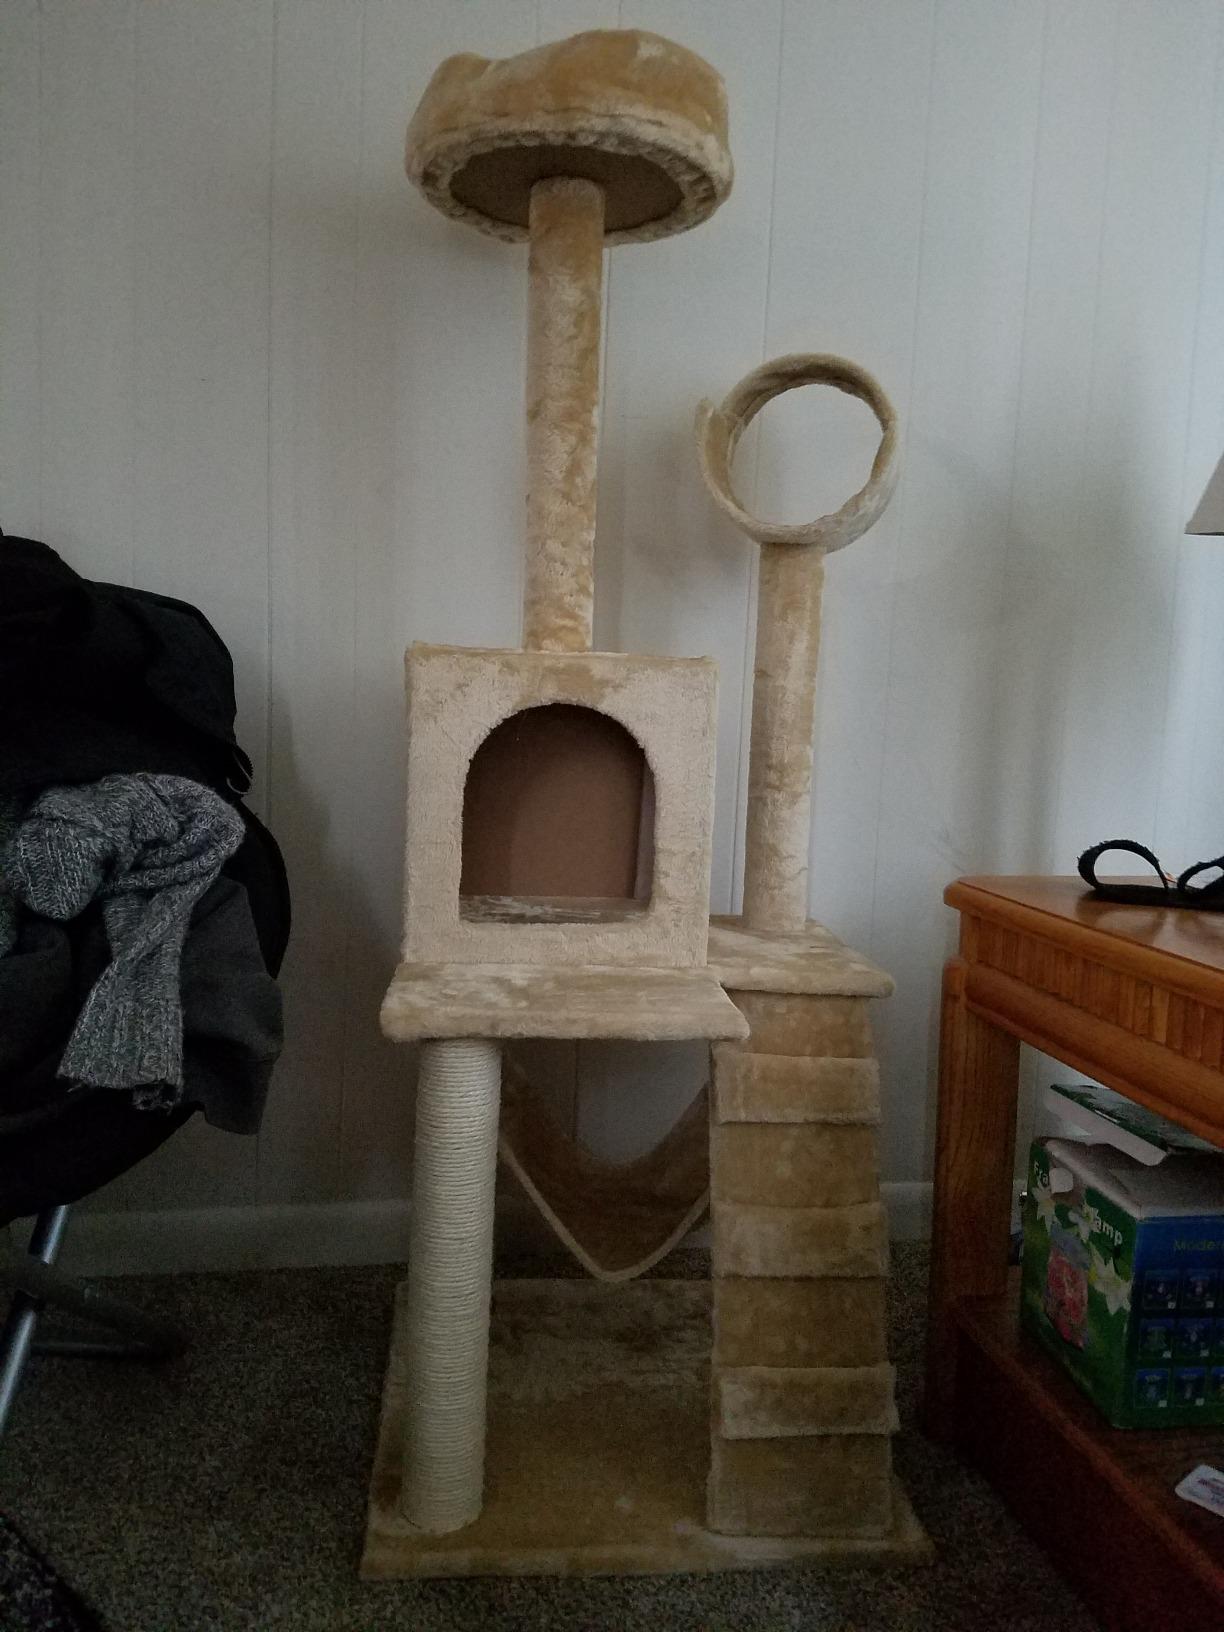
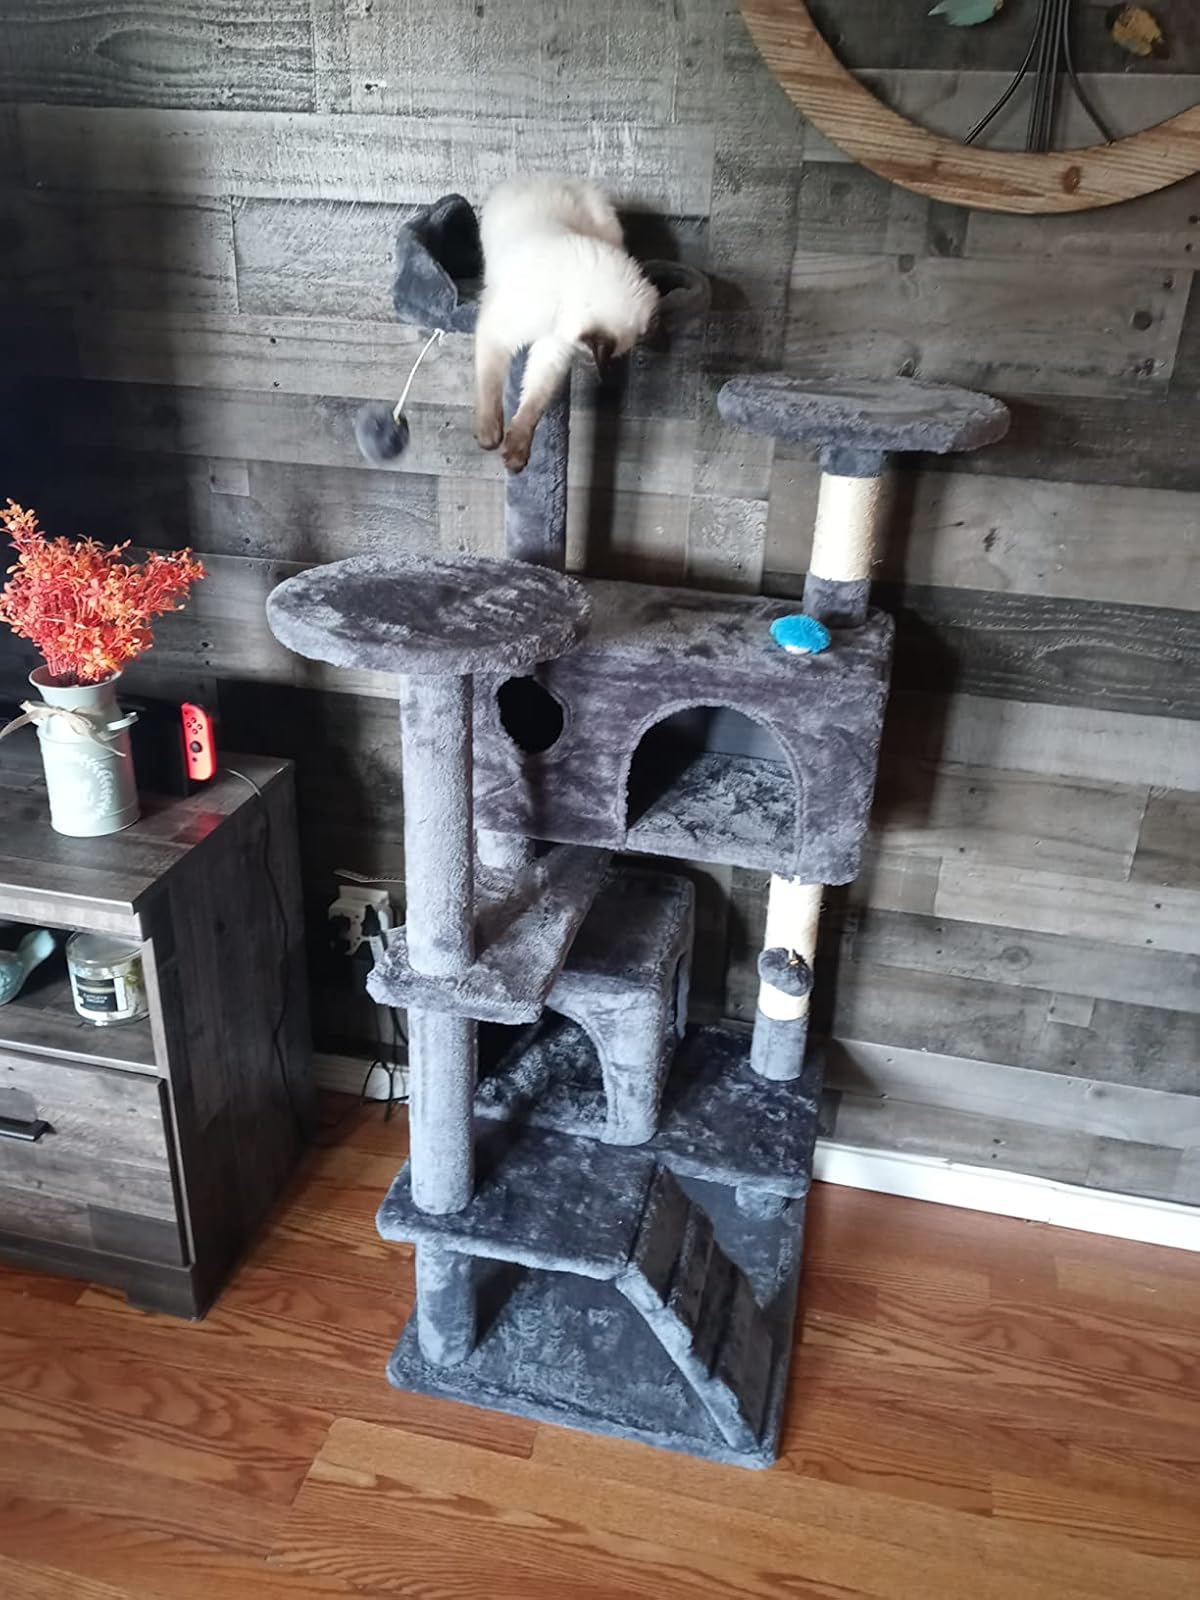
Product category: items_cat tree
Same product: no